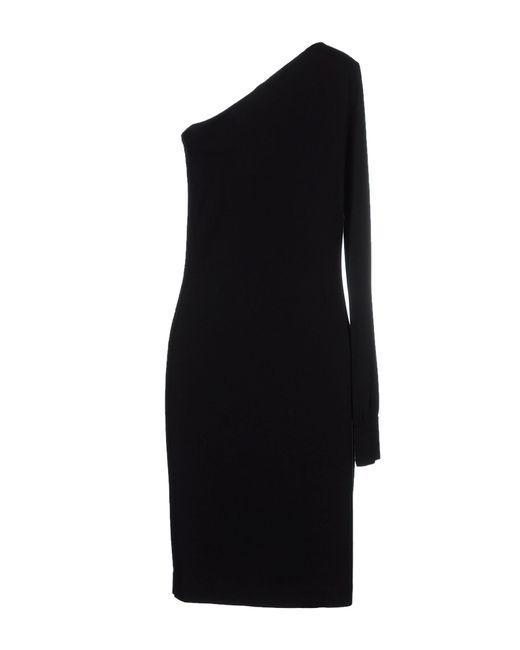
asymmetrisches, figurbetontes schwarzes Kleid mit einer Schulter und Ärmeln, Baumwoll-Lycra